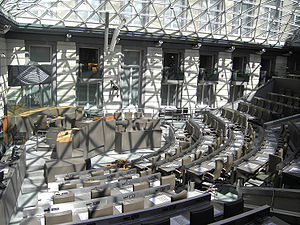
Flamske parlament
Salen i det flamske parlament
Det flamske parlament er det repræsentative organ for det nederlandsk talende flamske Fællesskab og for den flamske region i Belgien. Parlamentet har hjemsted i Bruxelles.